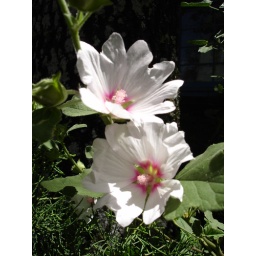
I spotted these flowers one afternoon while geocaching in St. Helena, California.